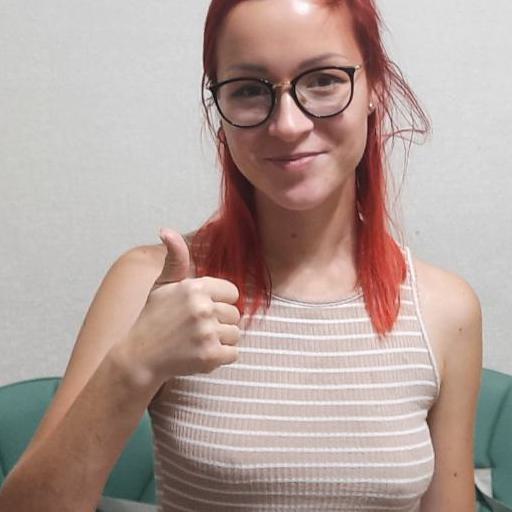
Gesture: like